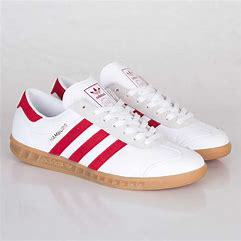
Brand: Adidas
Model: Hamburg